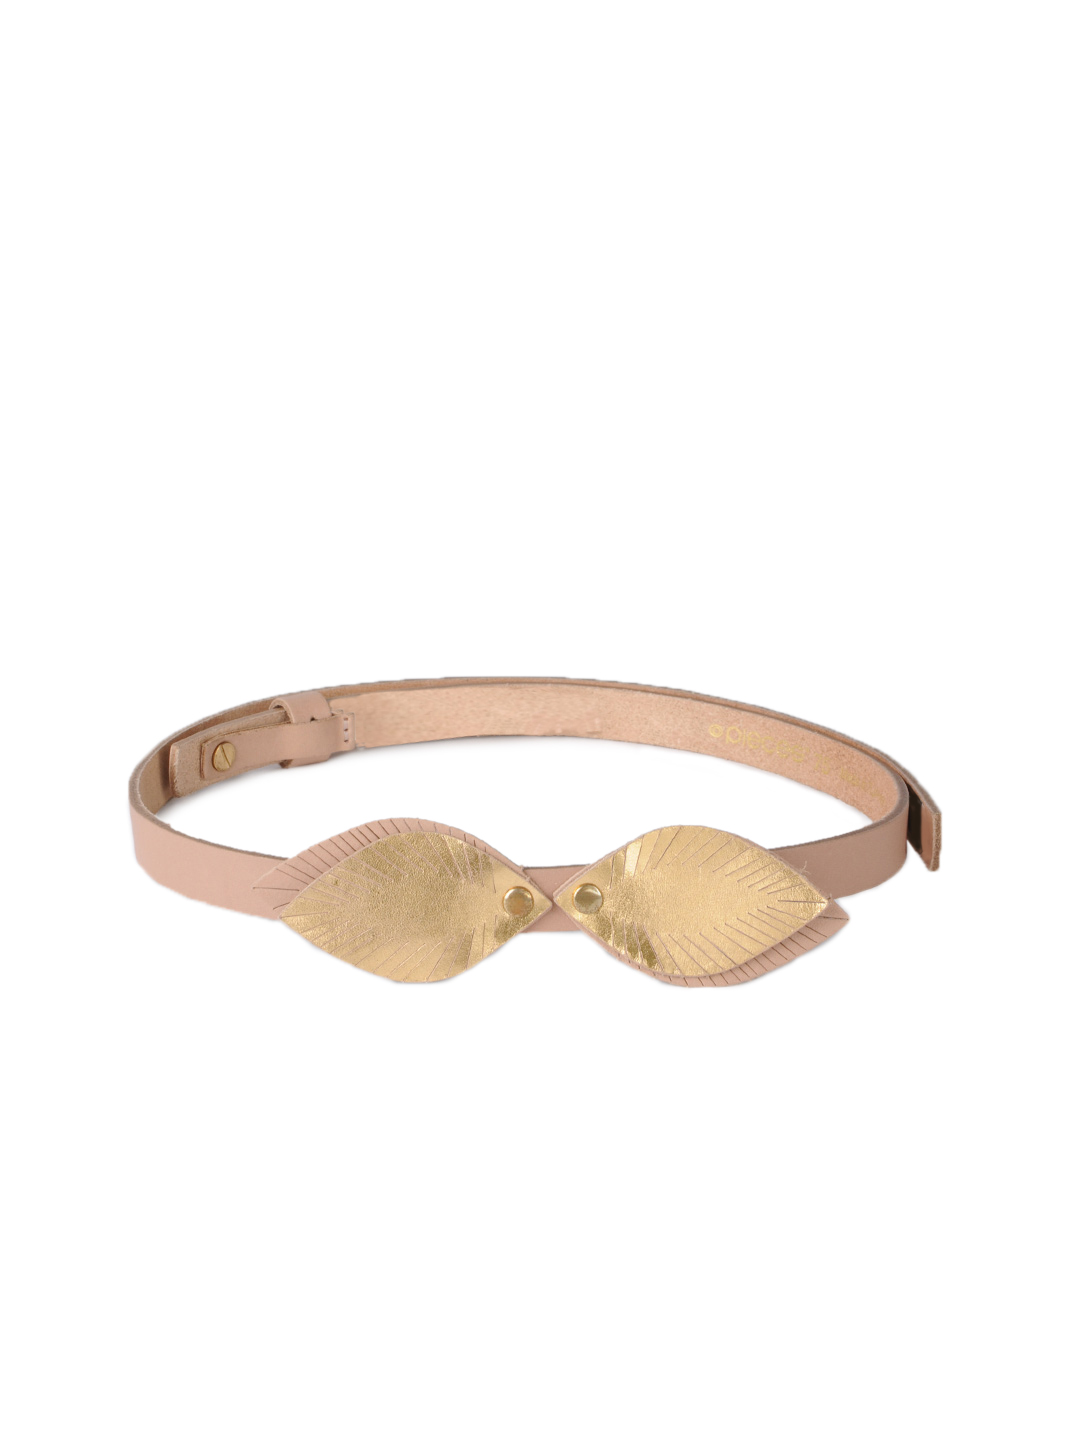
Pieces Women Beige Belt
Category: Accessories / Belts / Belts
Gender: Women
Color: Beige
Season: Summer 2012
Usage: Casual